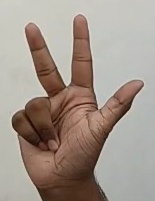
ASL sign: 3